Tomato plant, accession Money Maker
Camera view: bottom (45 deg); turntable rotation: 330 degrees
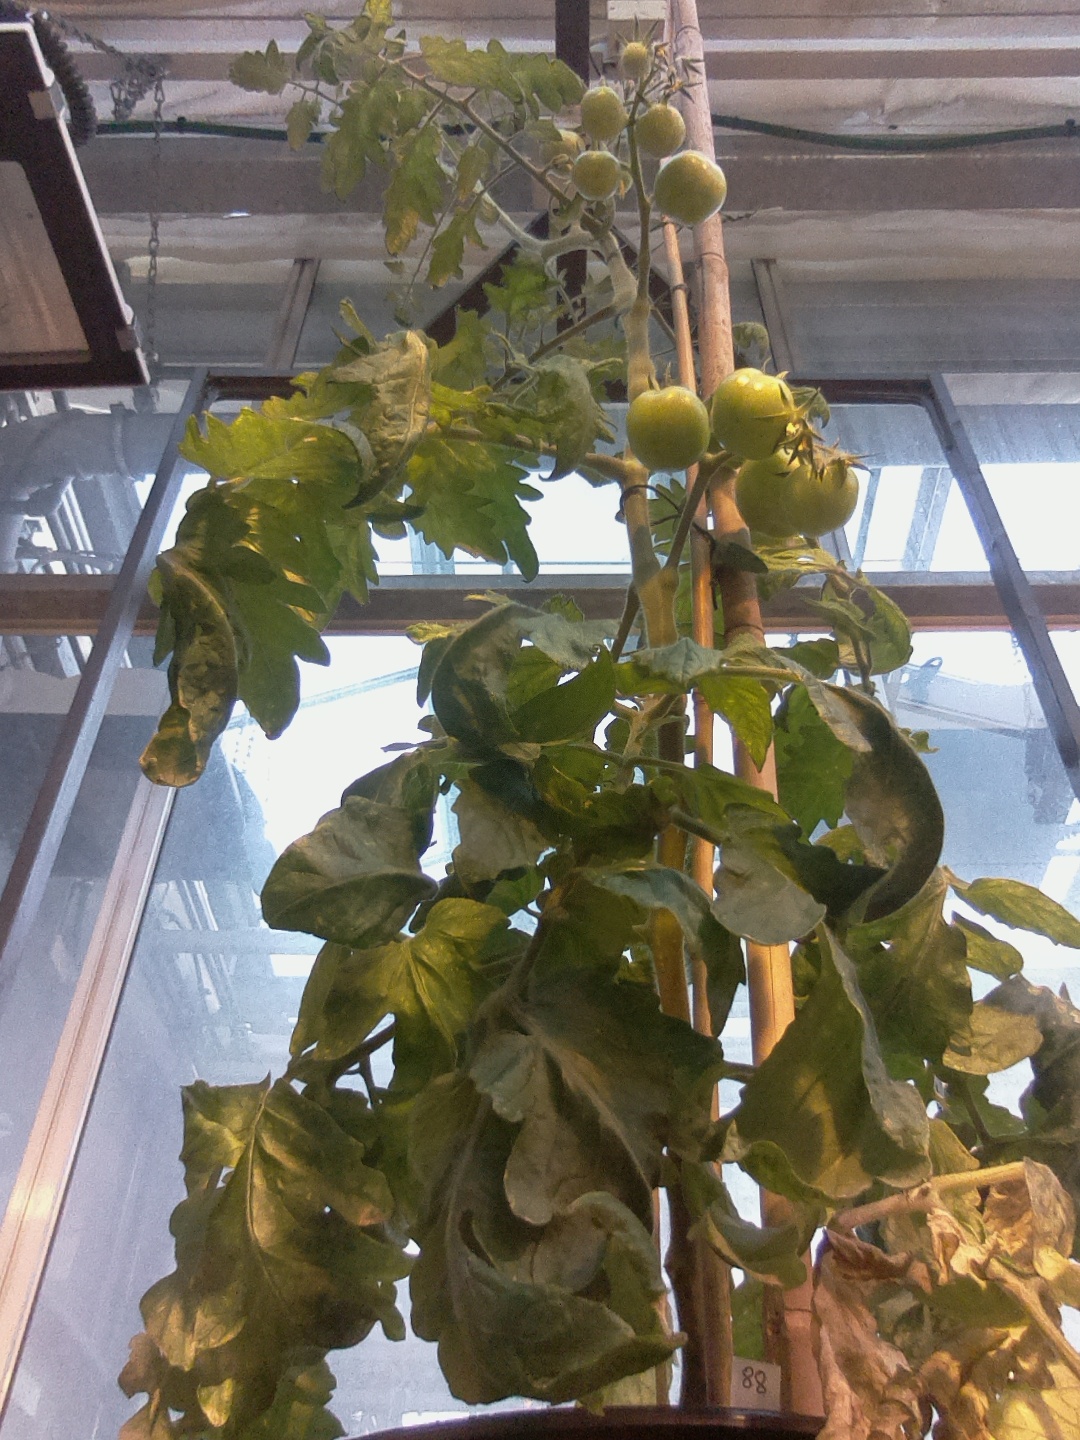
BBCH growth stage 77: 70%-80% of final fruit size